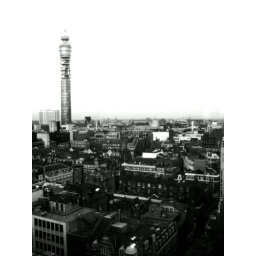
I edited a flying pig on a string into this picture, but removed it out in cae of offending somebody.